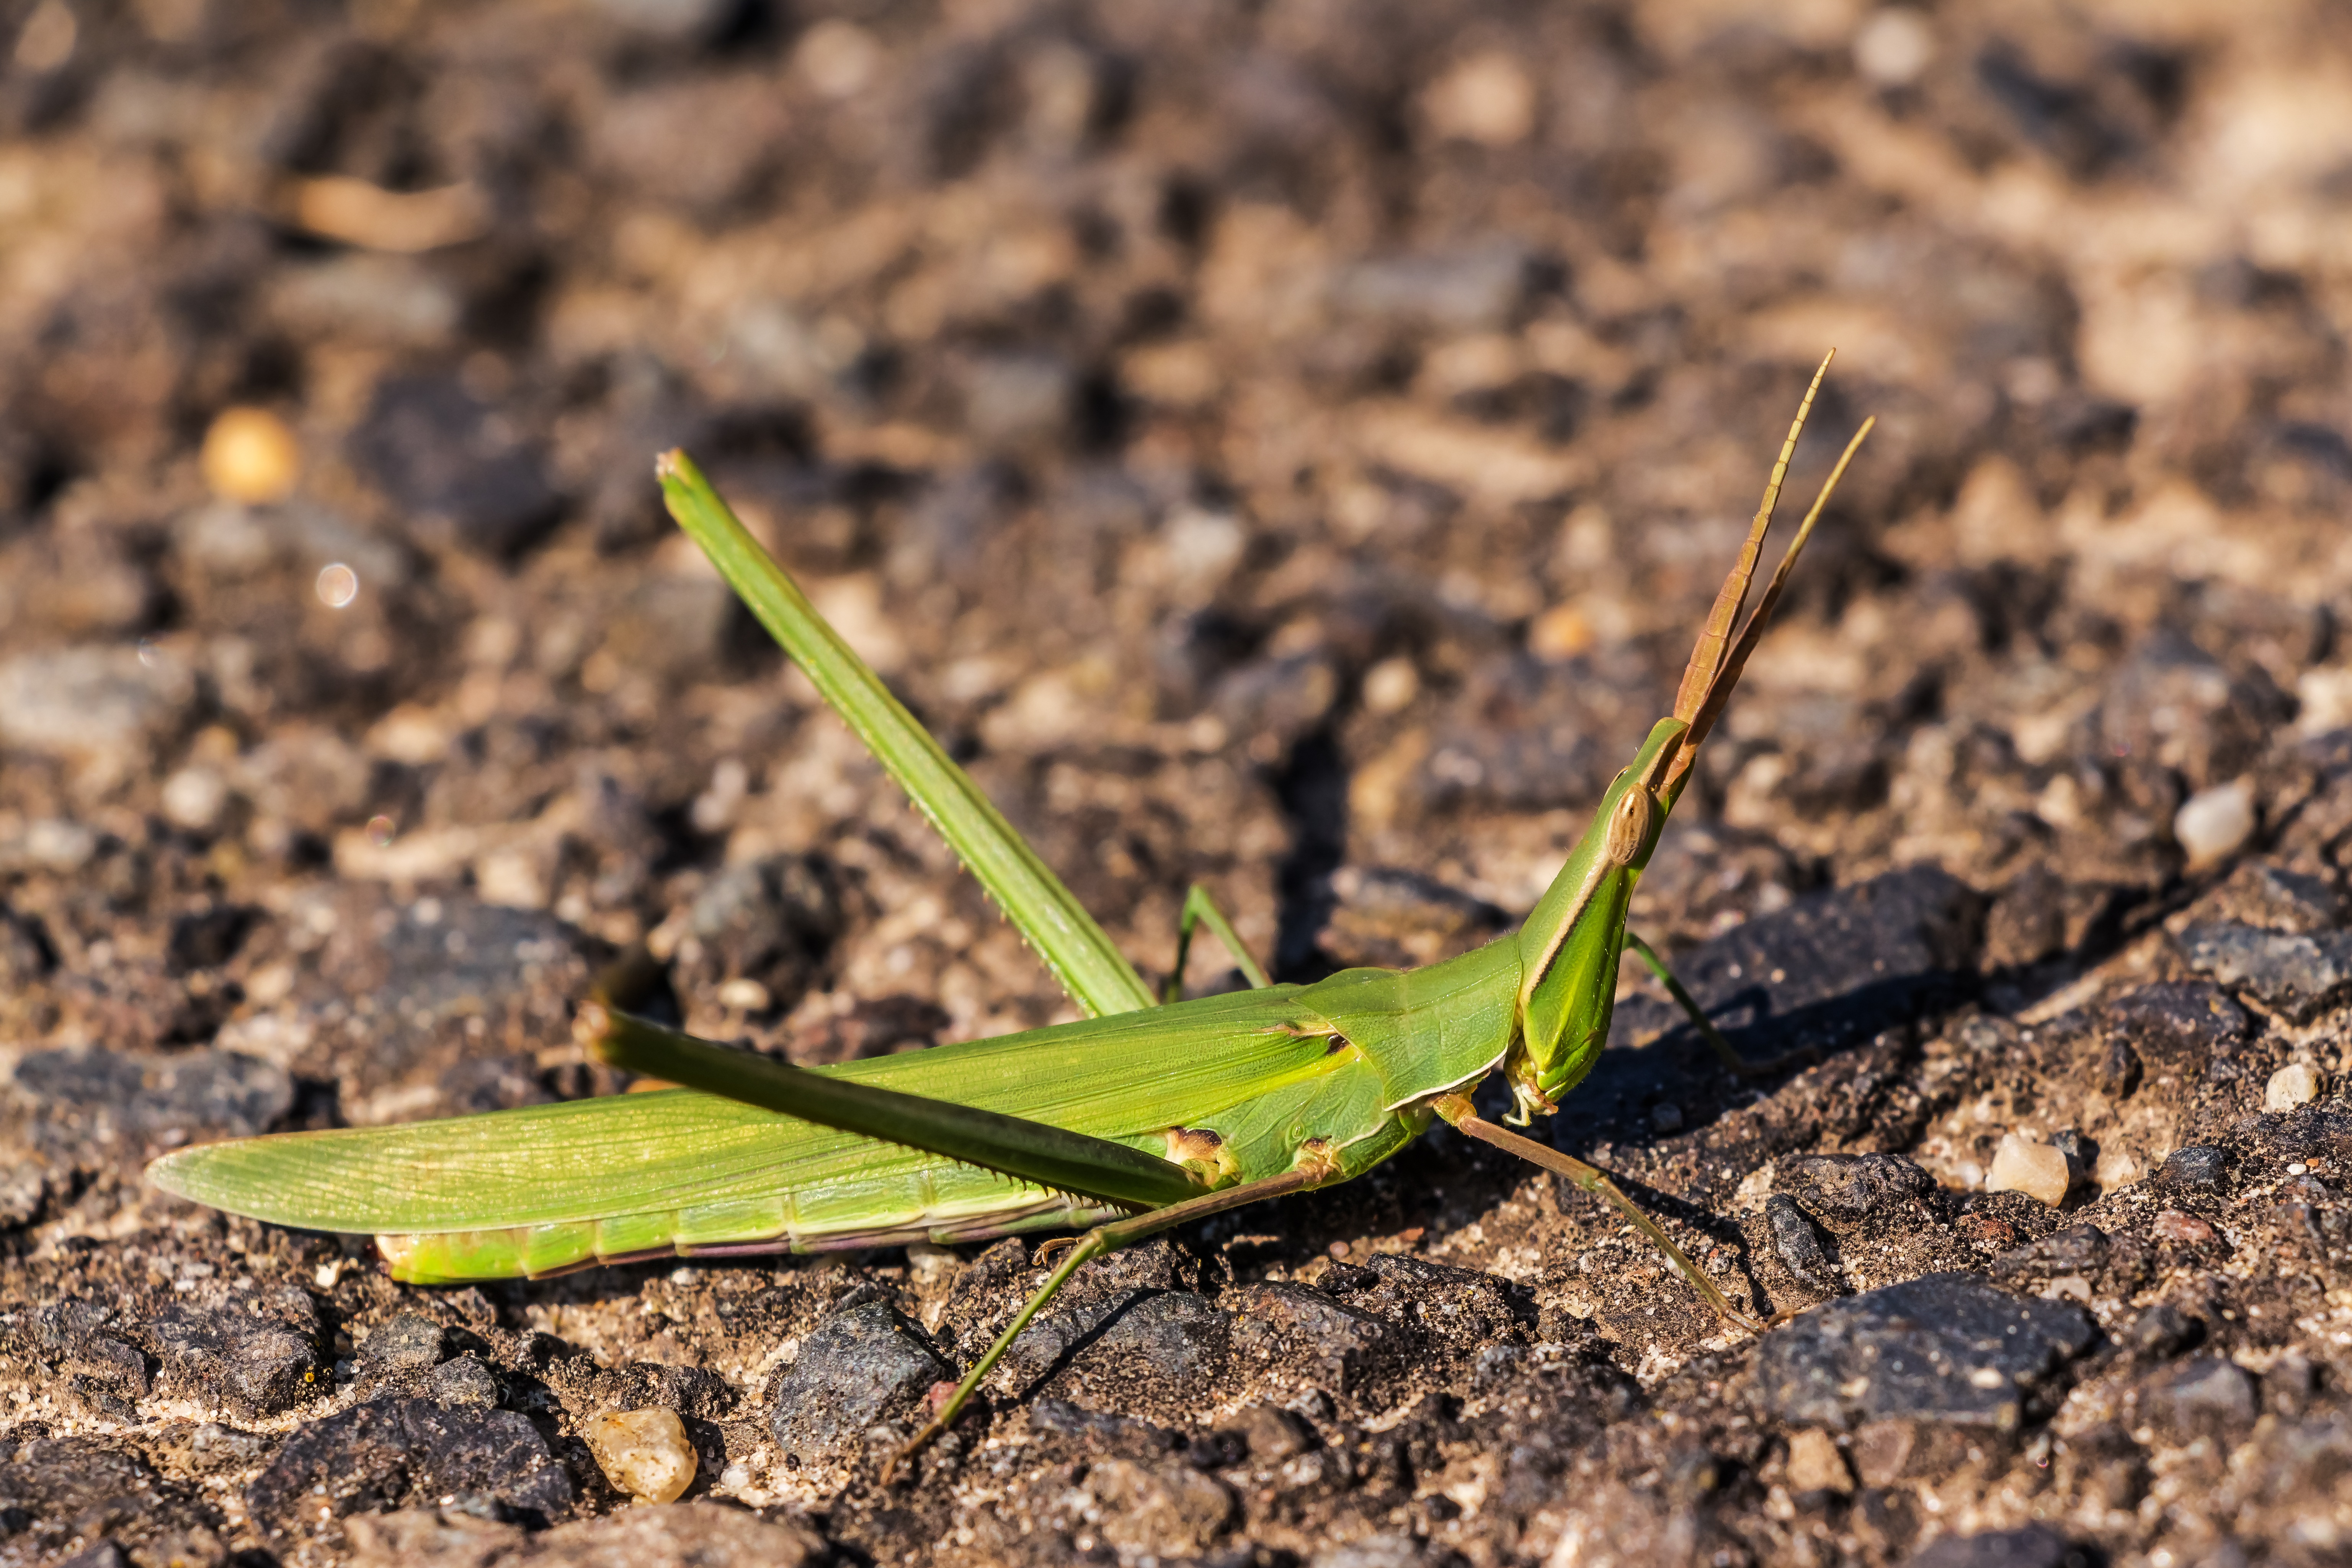
nature, leaf, animal, green, insect, soil, fauna, invertebrate, mantis, grasshopper, locust, macro photography, arthropod, cricket like insect, helmeted locust, acrida hungarica